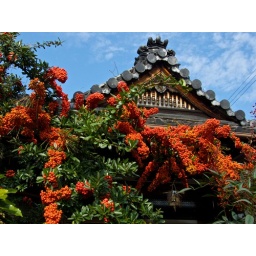
Showy flower that blooms in an old house